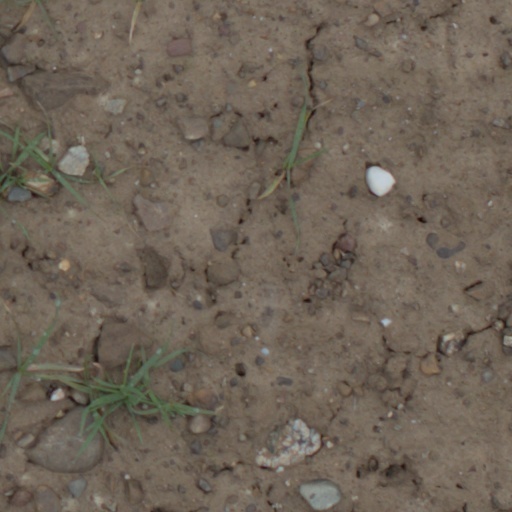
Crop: wheat